Palazzo San Giorgio, Reggio Emilia

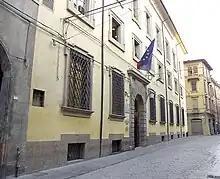
Facade of former Palazzo San Giorgio, now Biblioteca Panizzi

The Palazzo San Giorgio is a palace with a main facade located on Via Farini #3, across from the church of San Giorgio in the historic center of the town of Reggio Emilia in Italy. it presently houses one of the properties of the town library: Biblioteca Municipale Panizzi.